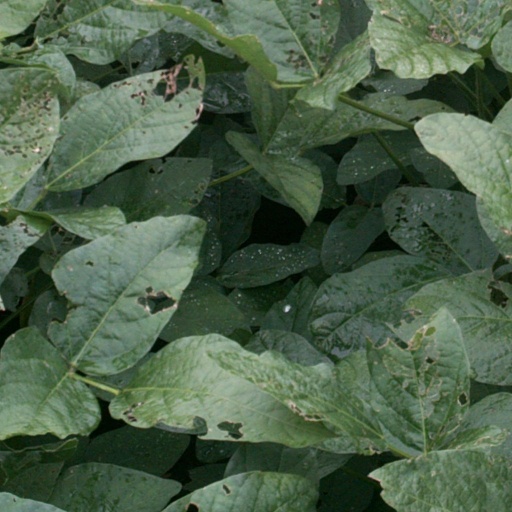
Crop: soybean